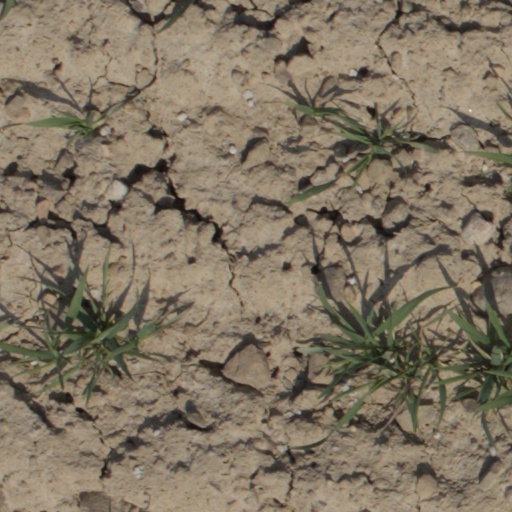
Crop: wheat